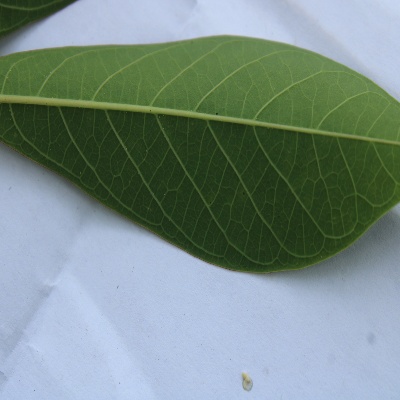
Crop: Cassava
Condition: healthy